List of birds of Brazil

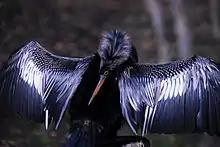
Anhinga

Storks are large, long-legged, long-necked wading birds with long, stout bills. Storks are mute, but bill-clattering is an important mode of communication at the nest. Their nests can be large and may be reused for many years. Many species are migratory.